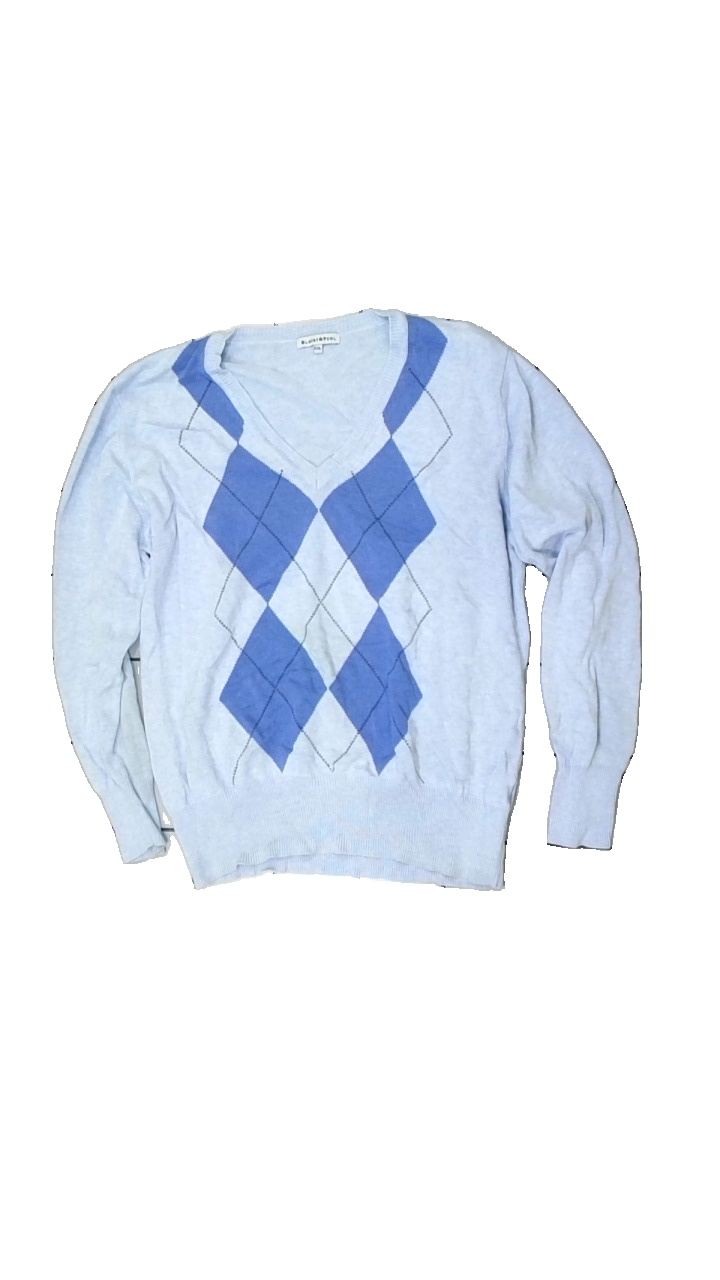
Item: Top (Men)
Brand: Blount & Pool
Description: blå rutig pull over med stor fläck fram + arm, hål i armhåla
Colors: Blue, Black
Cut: Regular
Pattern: Checkered print
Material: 100% cotton
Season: All
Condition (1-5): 2
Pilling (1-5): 5
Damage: hål i armhåla
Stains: Major
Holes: Minor
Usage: Export
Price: <50